Old Dhaka

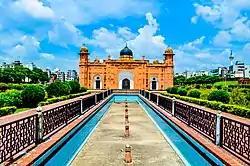
Lalbagh Fort

Old Dhaka is famous for its variety of foods and amicable living of people of all religions in harmony. The main Muslim festivals celebrated with funfair here are Eid-ul-Fitr, Eid-ul-Adha and Ashura, Hindu festivals like Durga Puja, Kali Puja, and Saraswati Puja are also celebrated with enthusiasm. The festivals which are celebrated by all religious communities with much splendor include Shakrain (পৌষ সংক্রান্তি), Pohela Falgun, and Halkhata (হালখাতা). Religion-wise, the old Dhaka is predominantly Muslim, while a significant number of Hindus also reside here. Christians and Buddhists are also inhabitants here in small numbers. Its inhabitants are known as the demonym Dhakaiya.